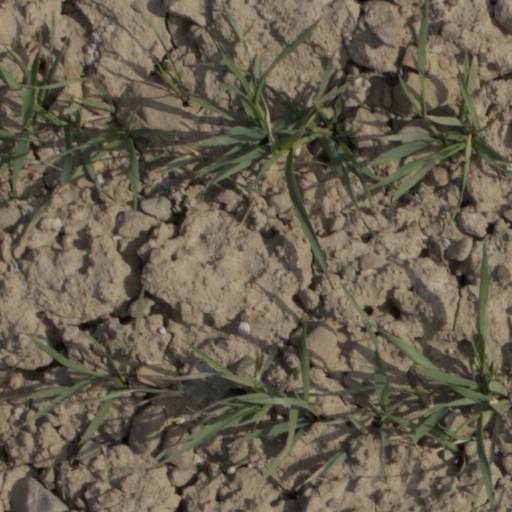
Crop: wheat